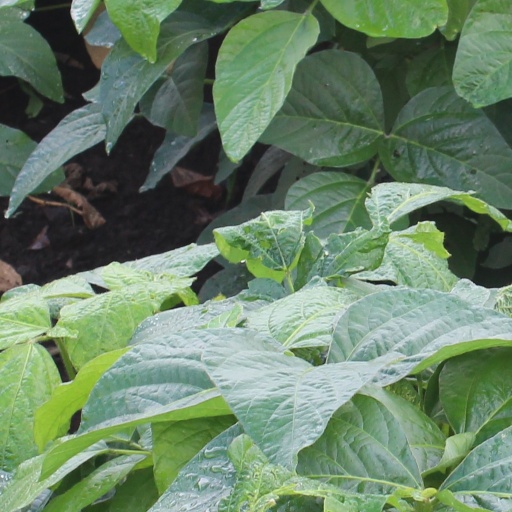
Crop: soybean